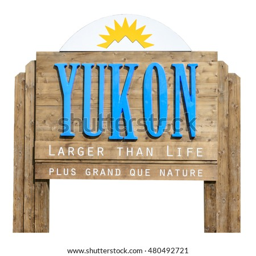
road sign welcoming to the state of canadian territory